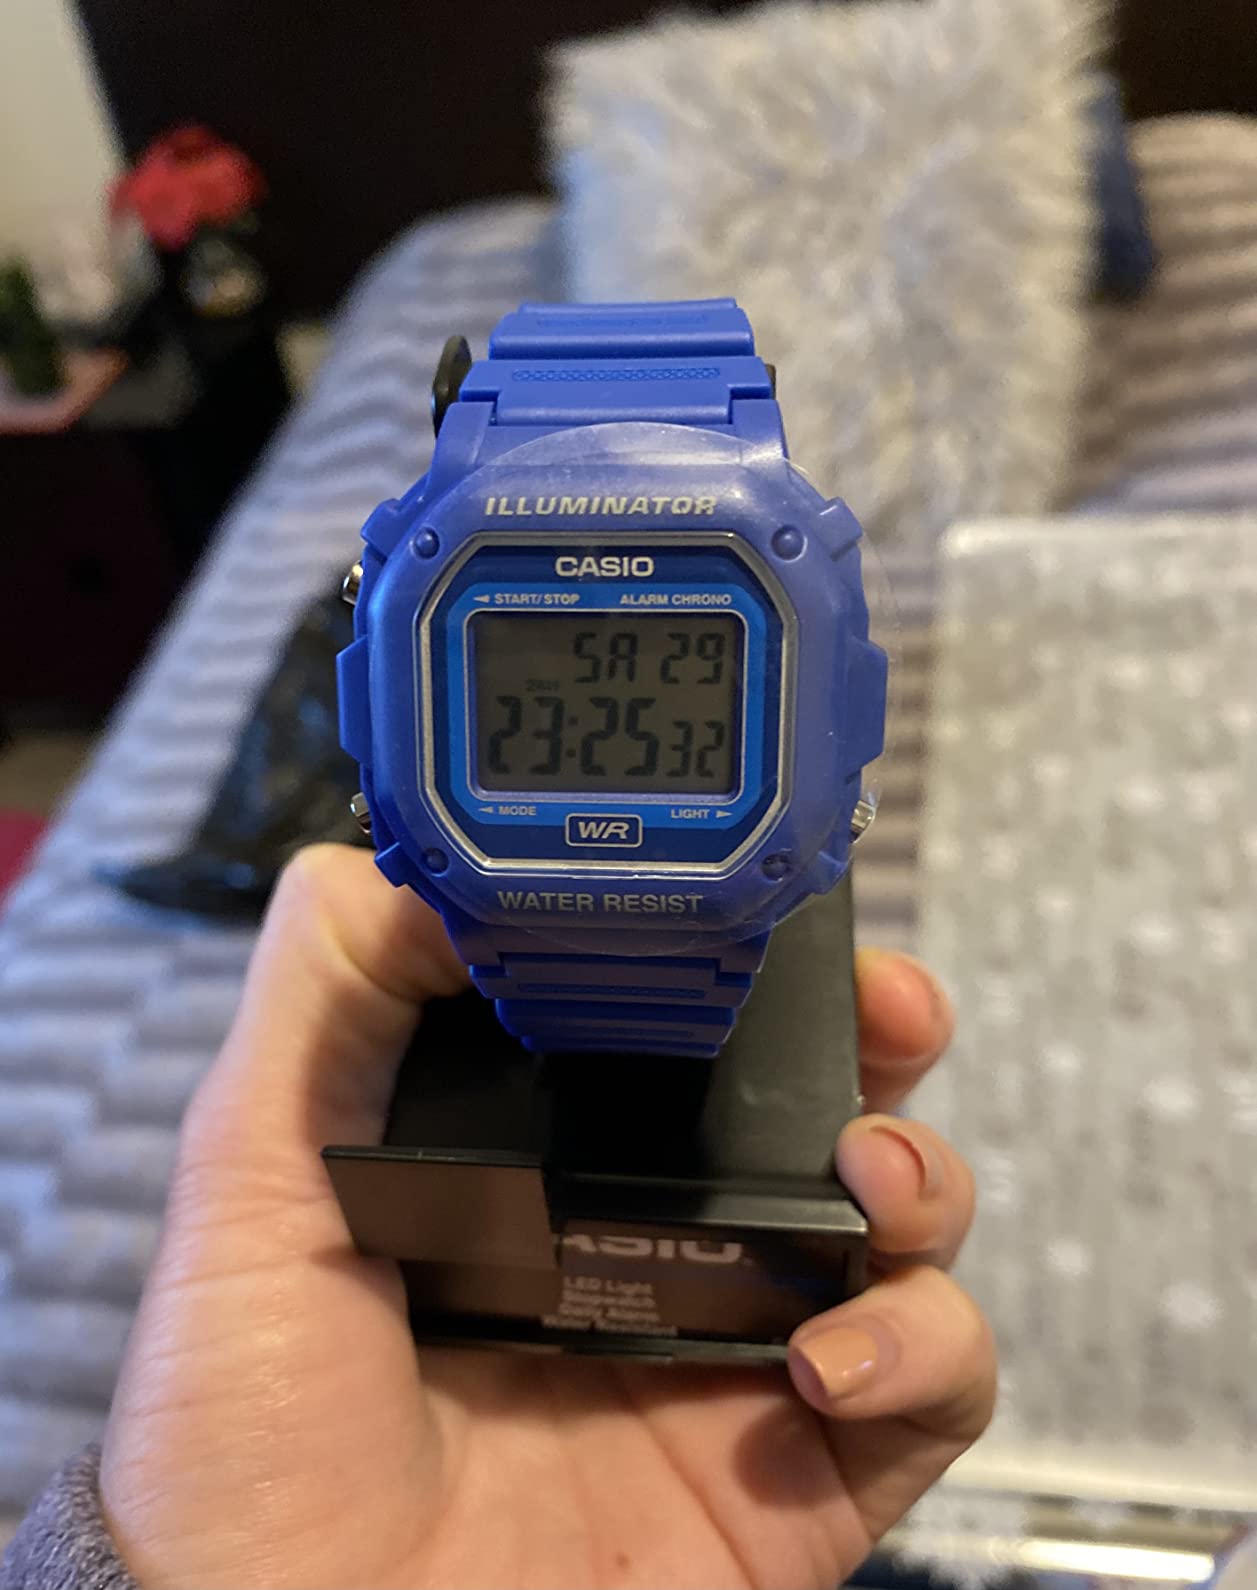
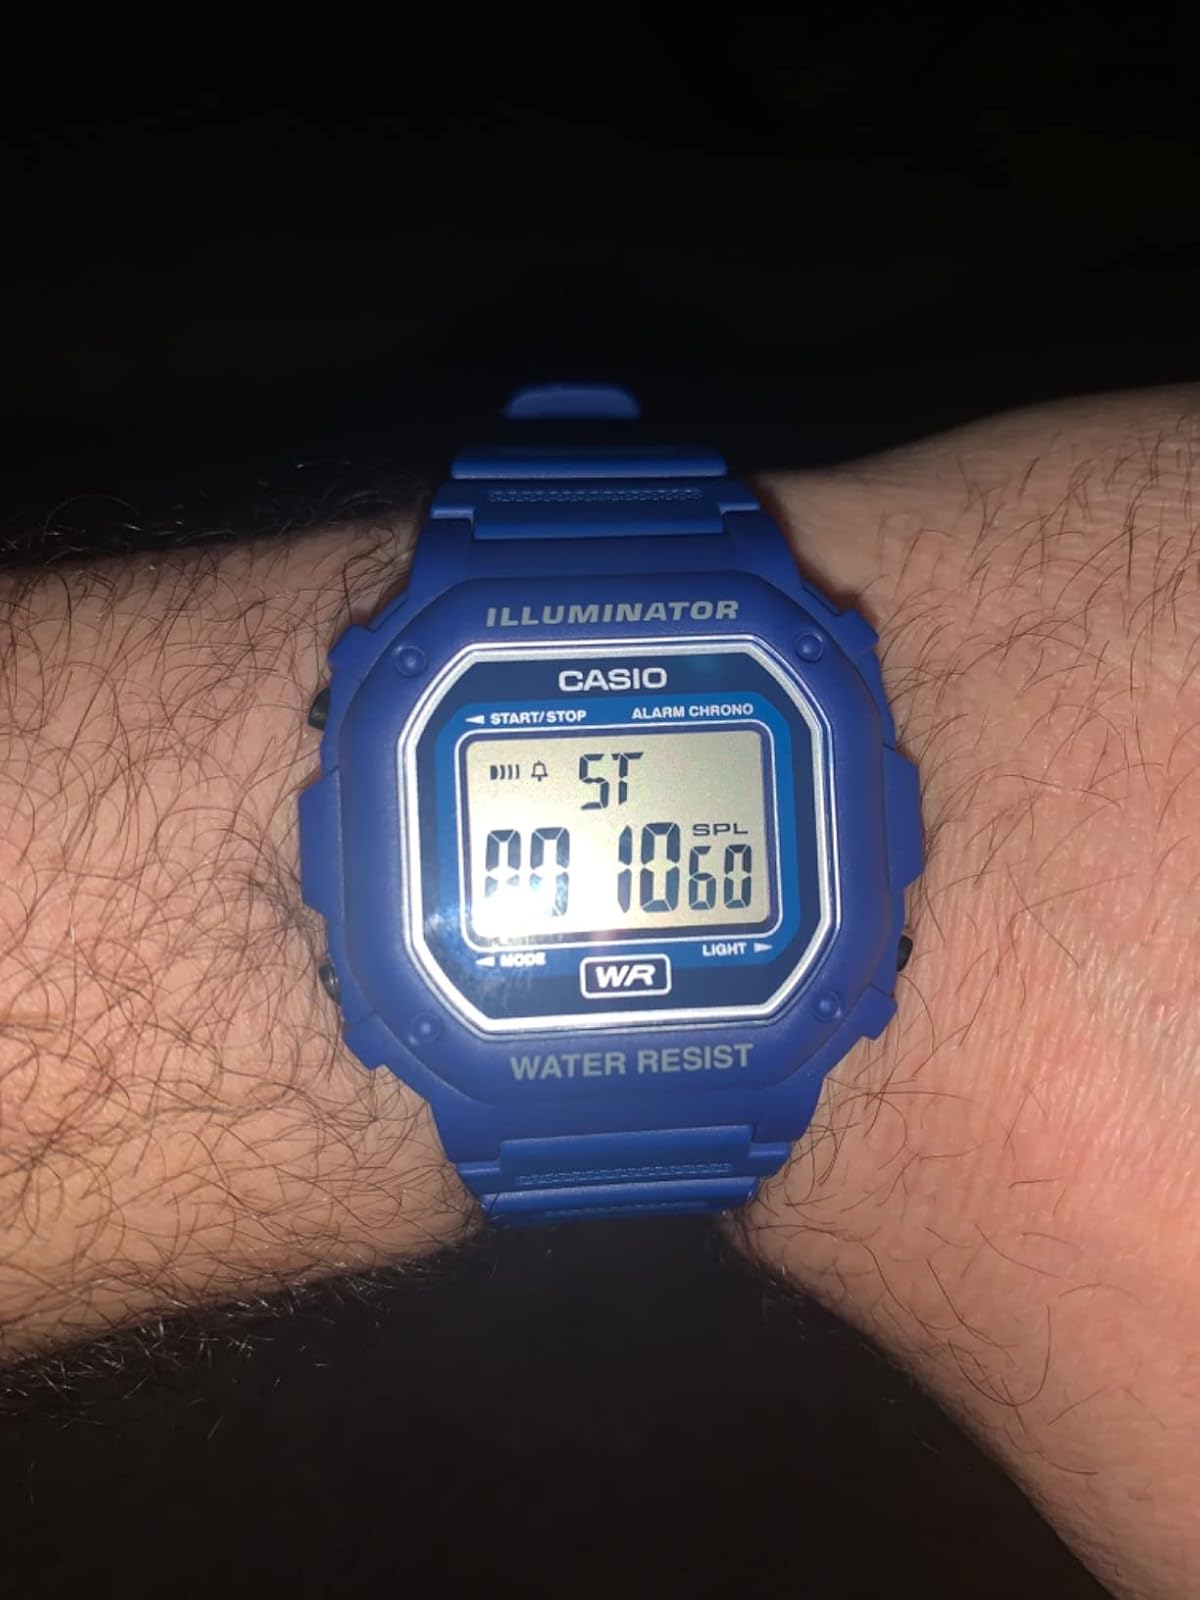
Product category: accessories_watch
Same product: yes